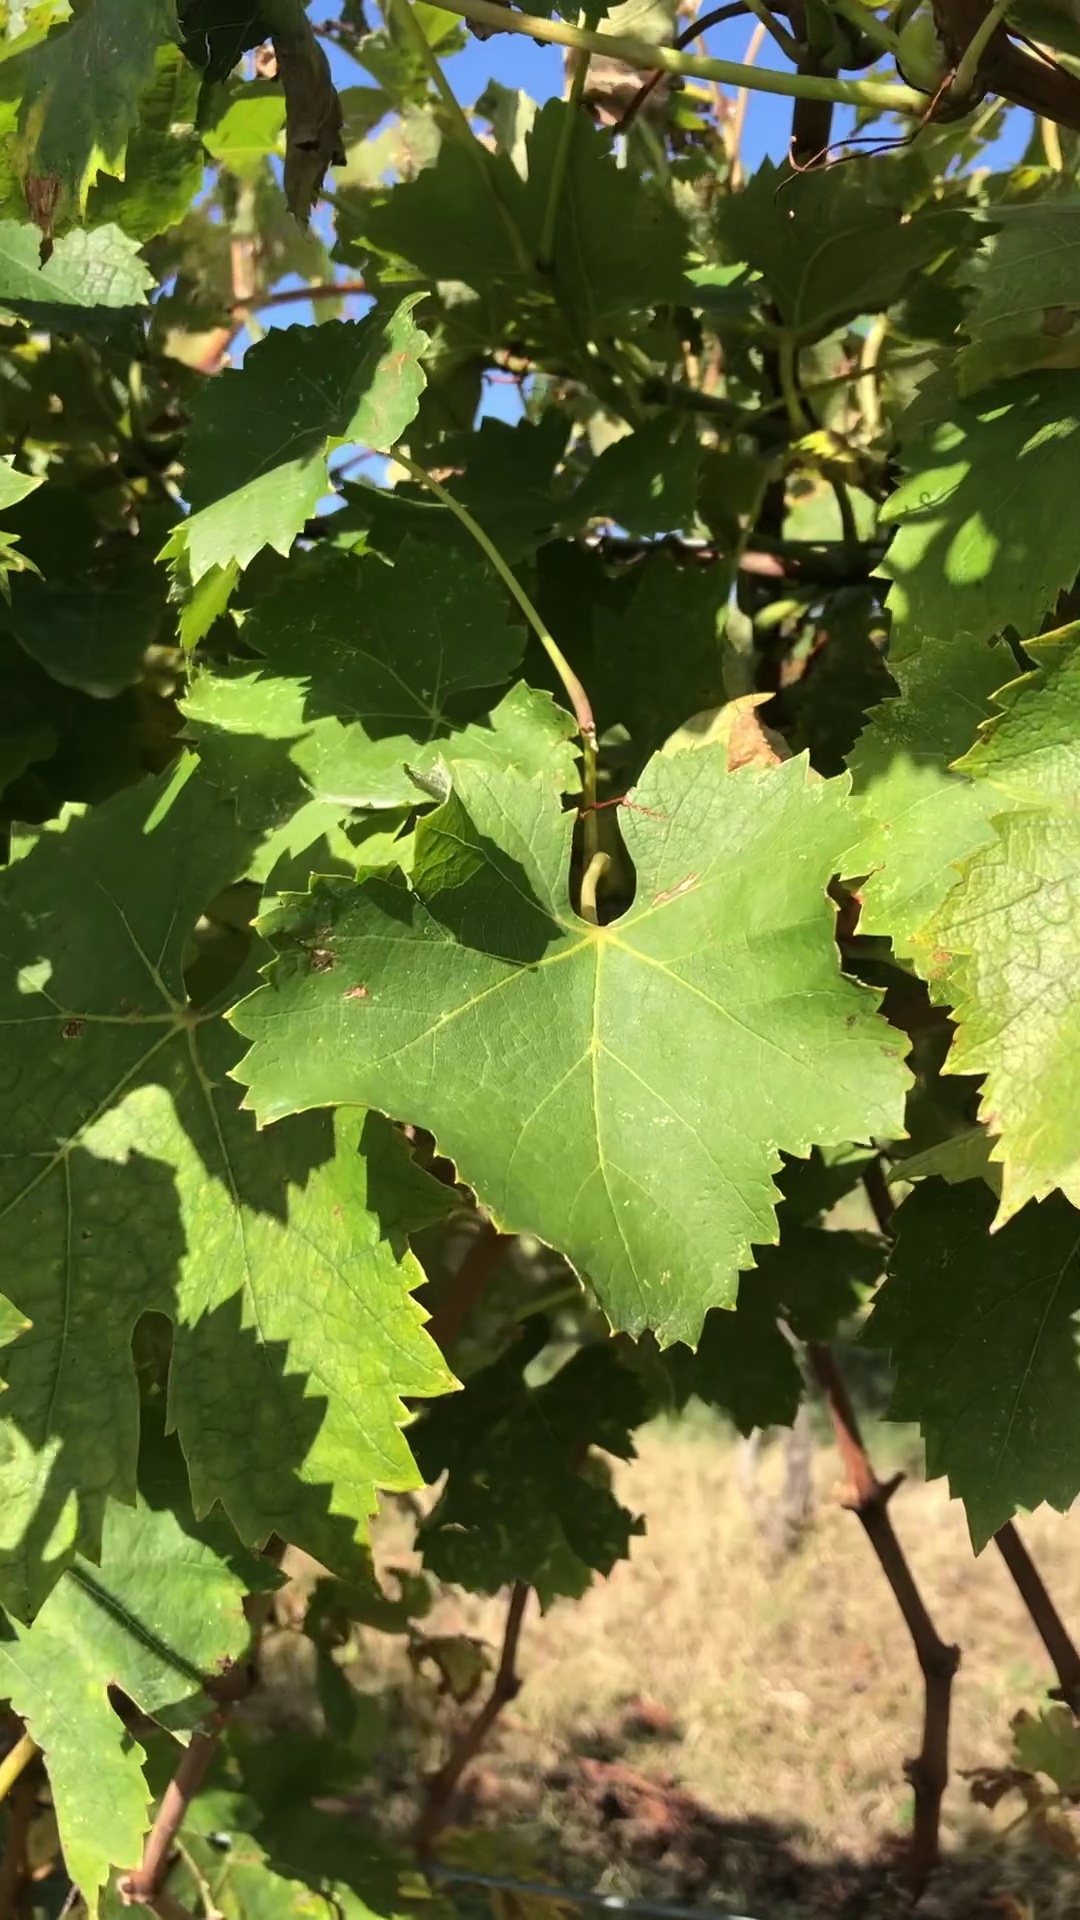
Label: healthy